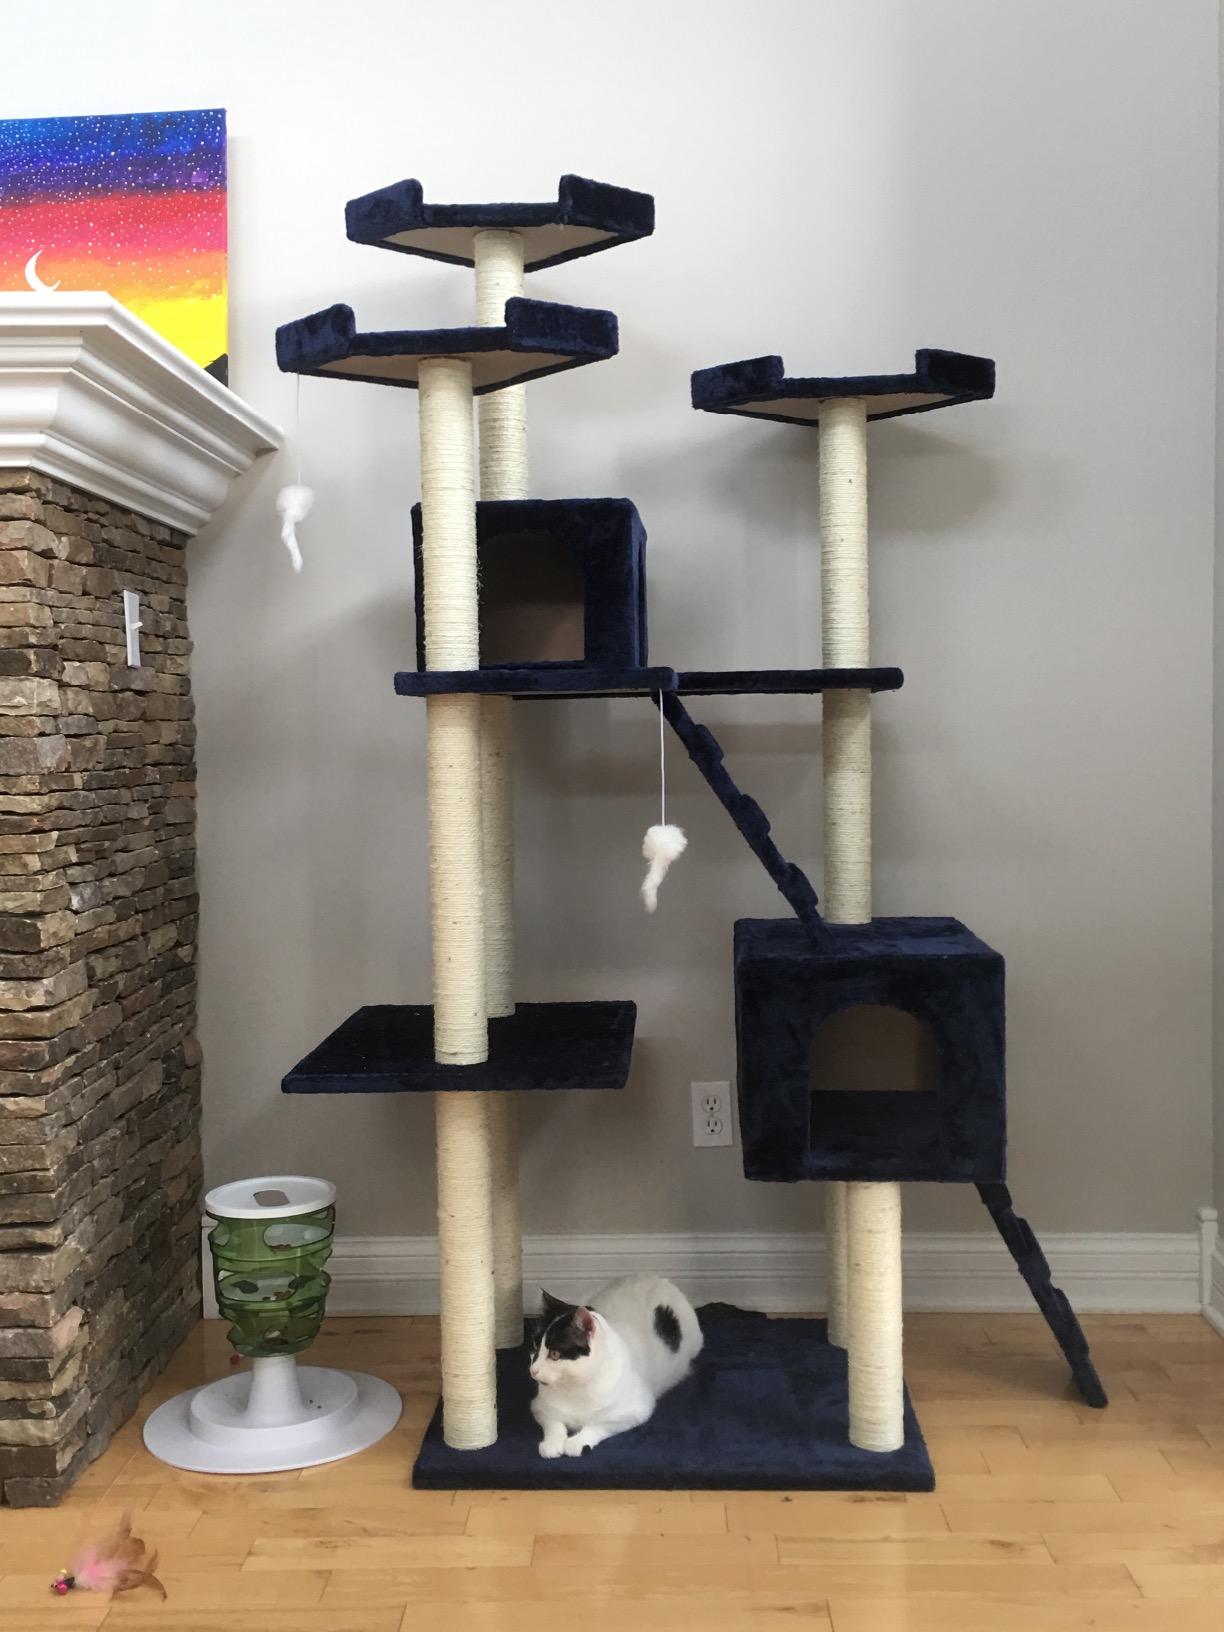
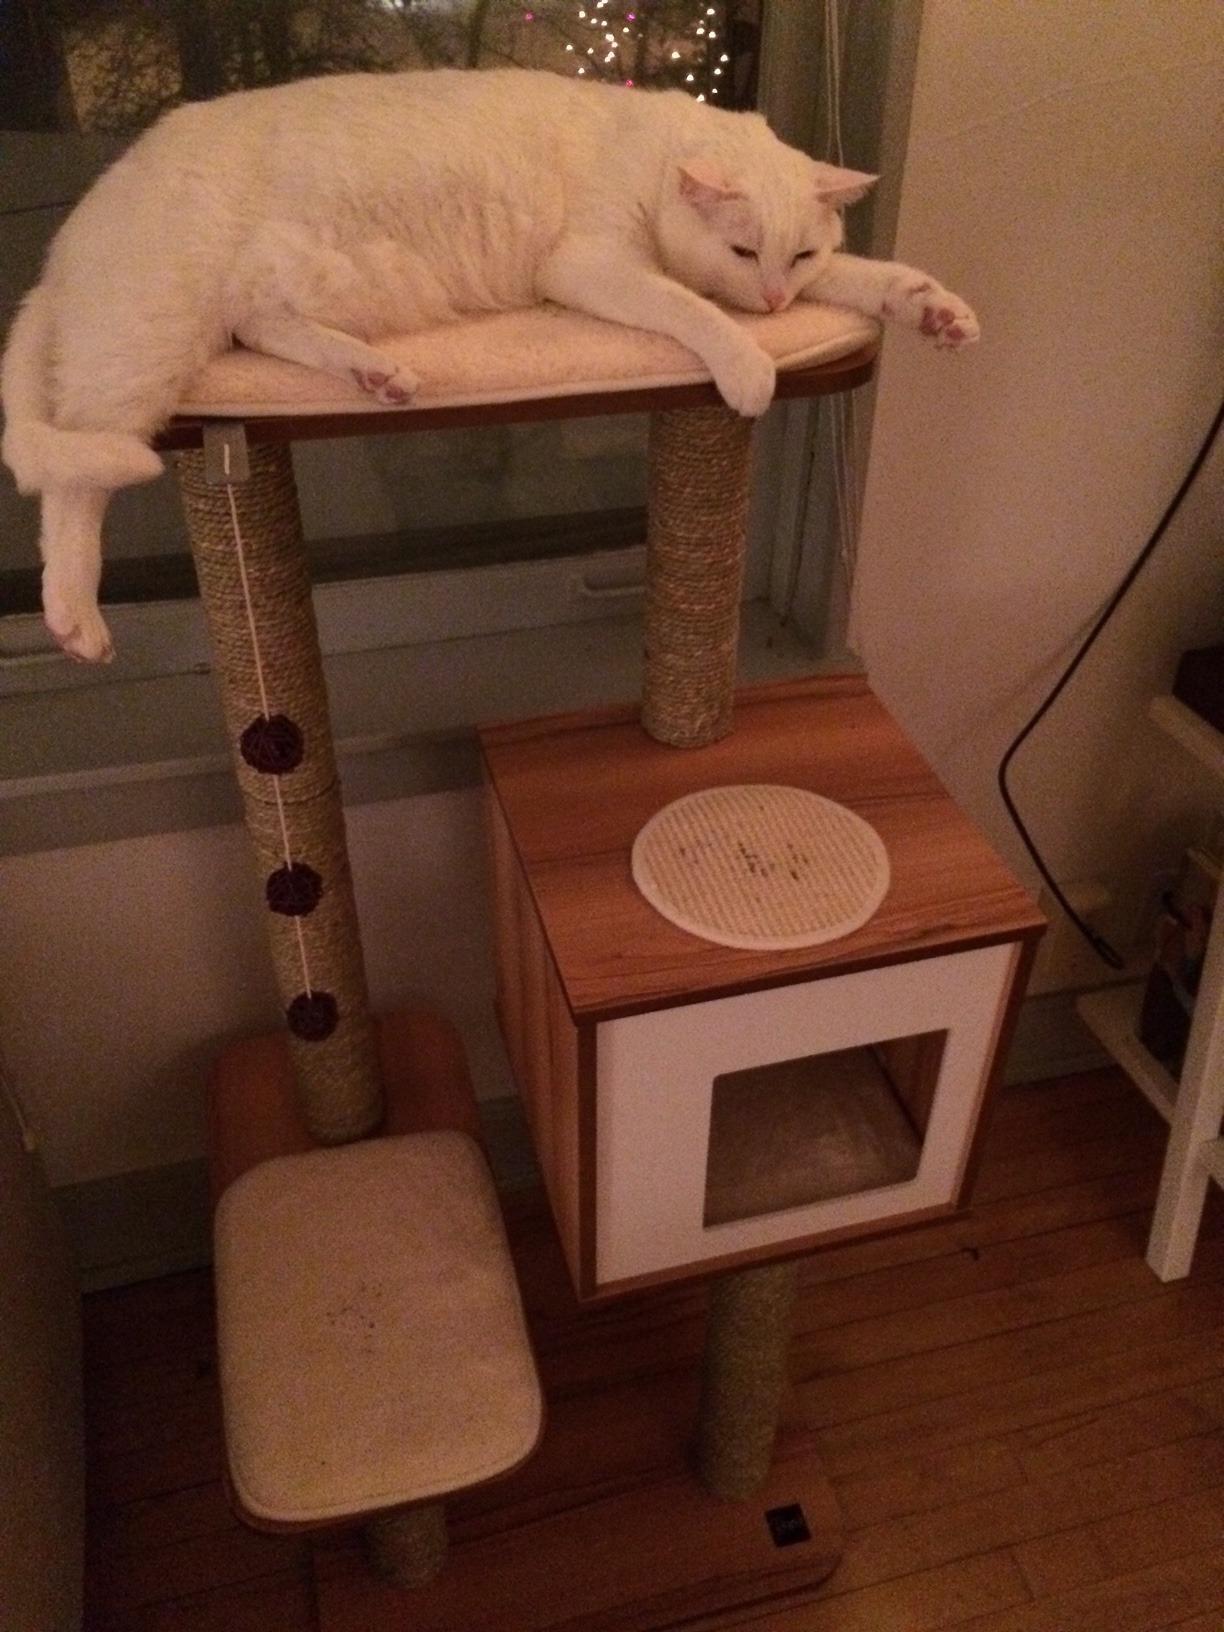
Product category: items_cat tree
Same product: no